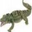
Label: crocodile